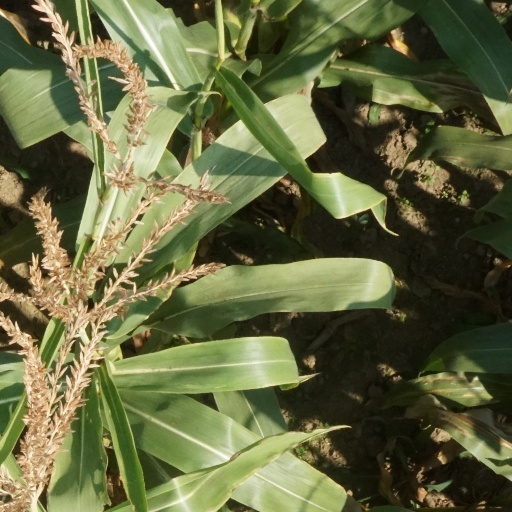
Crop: maize; corn